The Artist (film)

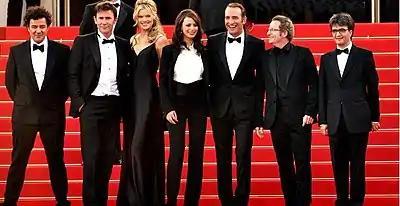
Some of the cast and crew at the 2011 Cannes Film Festival: (left to right), score composer Ludovic Bource, director Michel Hazanavicius, stars Missi Pyle, Bérénice Bejo, and Jean Dujardin, director of photography Guillaume Schiffman and producer Thomas Langmann.

Director Michel Hazanavicius had been fantasizing about making a silent film for many years, both because many filmmakers he admires emerged in the silent era, and because of the image-driven nature of the form. According to Hazanavicius, his wish to make a silent film was at first not taken seriously, but after the financial success of his spy-film pastiches "" and "", producers started to express interest. The forming of the film's narrative started with Hazanavicius' desire to work again with actors Jean Dujardin and Bérénice Bejo, who had both starred in "OSS 117: Cairo, Nest of Spies". Hazanavicius chose the form of a melodrama, mostly because he thought many of the films from the silent era that have aged best are of that genre. He did extensive research about 1920s Hollywood, and studied silent films to find the right techniques to make the story comprehensible without having to use too many intertitles. The screenplay took four months to write and was principally inspired by the 1928 silent comedy, "Show People".